Sable Island Aerodrome

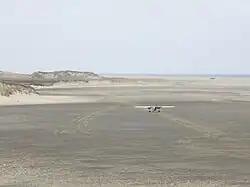
Sable Aviation's Britten Norman Islander parked on the beach runway

Sable Island Aerodrome, , is located on Sable Island, Nova Scotia, Canada. The term aerodrome is somewhat of a misnomer since there is no actual airport infrastructure nor is there a runway on Sable Island. The designated landing area is the hard sand of the island's south beach. It has been registered as an aerodrome (and therefore has an entry as such in the Canada Flight Supplement) in order to facilitate approval of a GPS approach. Sable Aviation operates a Britten-Norman Islander with an oversize tire modification on regular flights to the beach from Halifax Stanfield International Airport; it is the contracted fixed wing service provider for Sable Island.